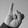
ASL letter: I